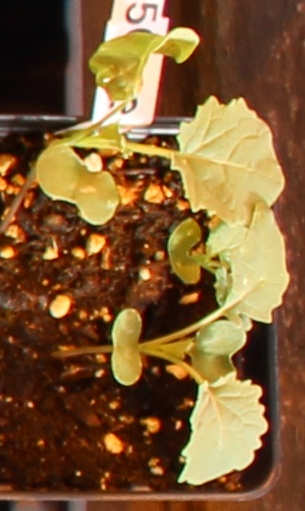
Label: Canola